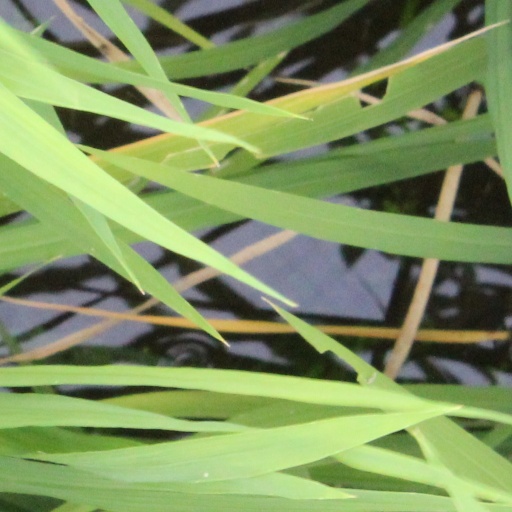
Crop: rice